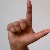
The image shows a hand gesture representing the letter 'L' in Indian Sign Language.